Zachary Donohue

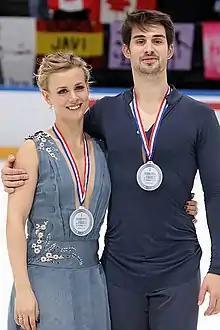
Madison Hubbell and Zachary Donohue at the 2016 Trophée de France

Zachary Tyler "Zach" Donohue (born January 8, 1991) is an American former ice dancer. With Madison Hubbell, he is a two-time 2022 Winter Olympics medalist, a four-time World medalist, the 2018 Grand Prix Final champion, the 2014 Four Continents champion, and a three-time U.S. national champion (2018–2019, 2021).